Open-source license

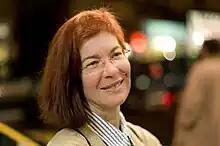
Mitchell Baker drafted the Mozilla Public License while on Netscape's legal team.

Copyleft licenses require source code to be distributed with software and require the source code to be made available under a similar license. Like the permissive licenses, most copyleft licenses require attribution. Most, including the GPL, disclaim implied warranties.